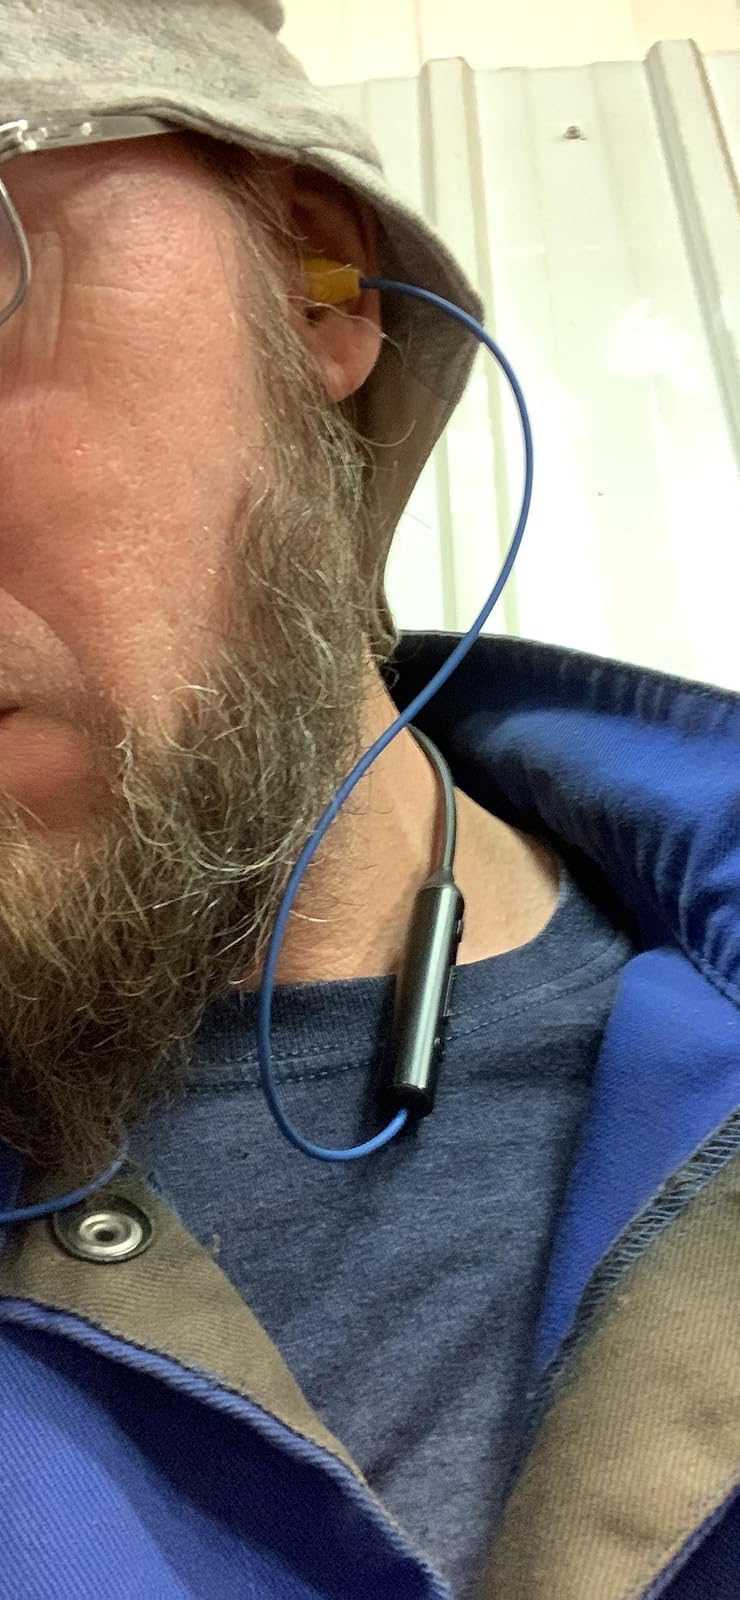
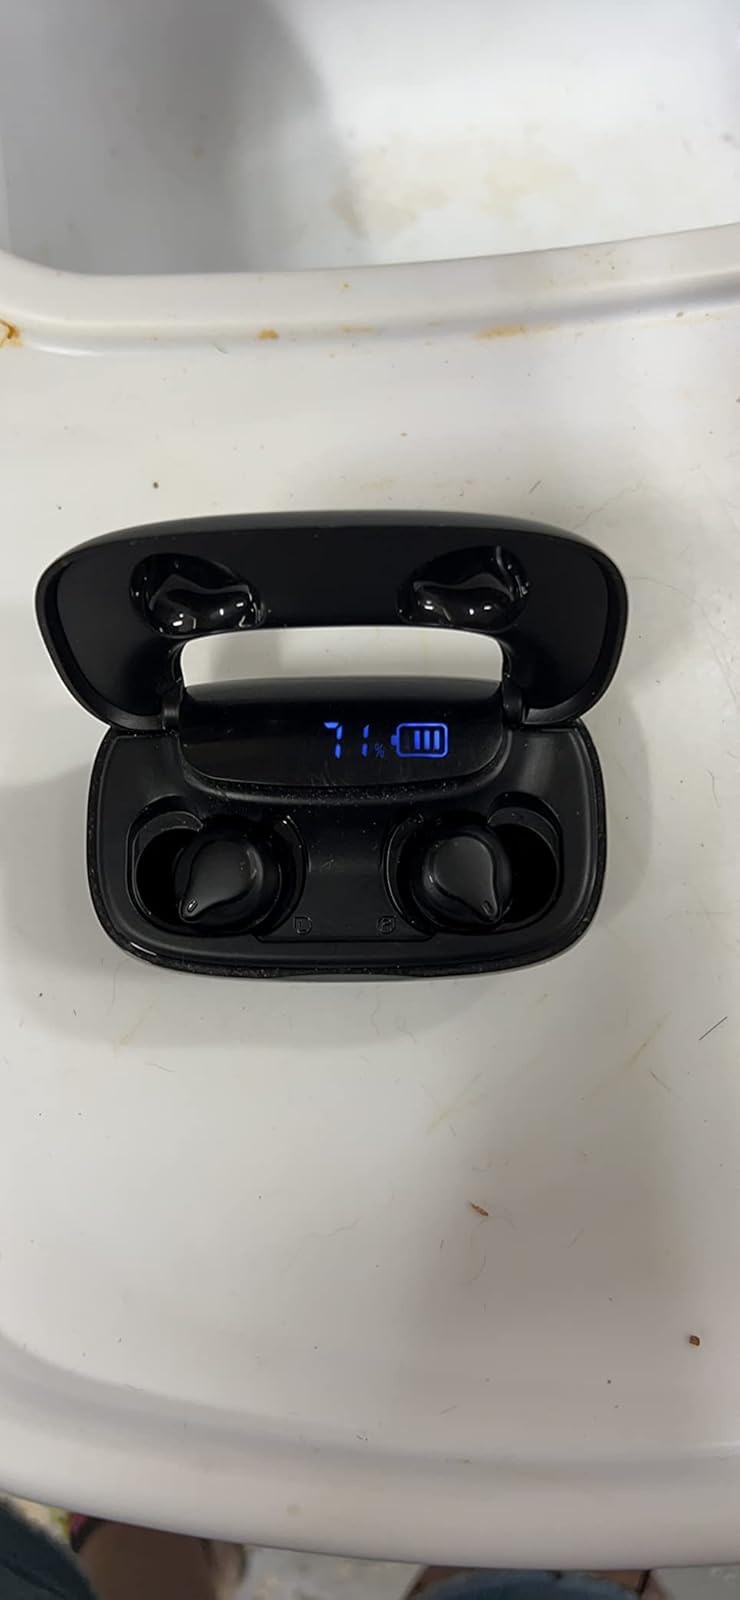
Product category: earbuds
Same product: no